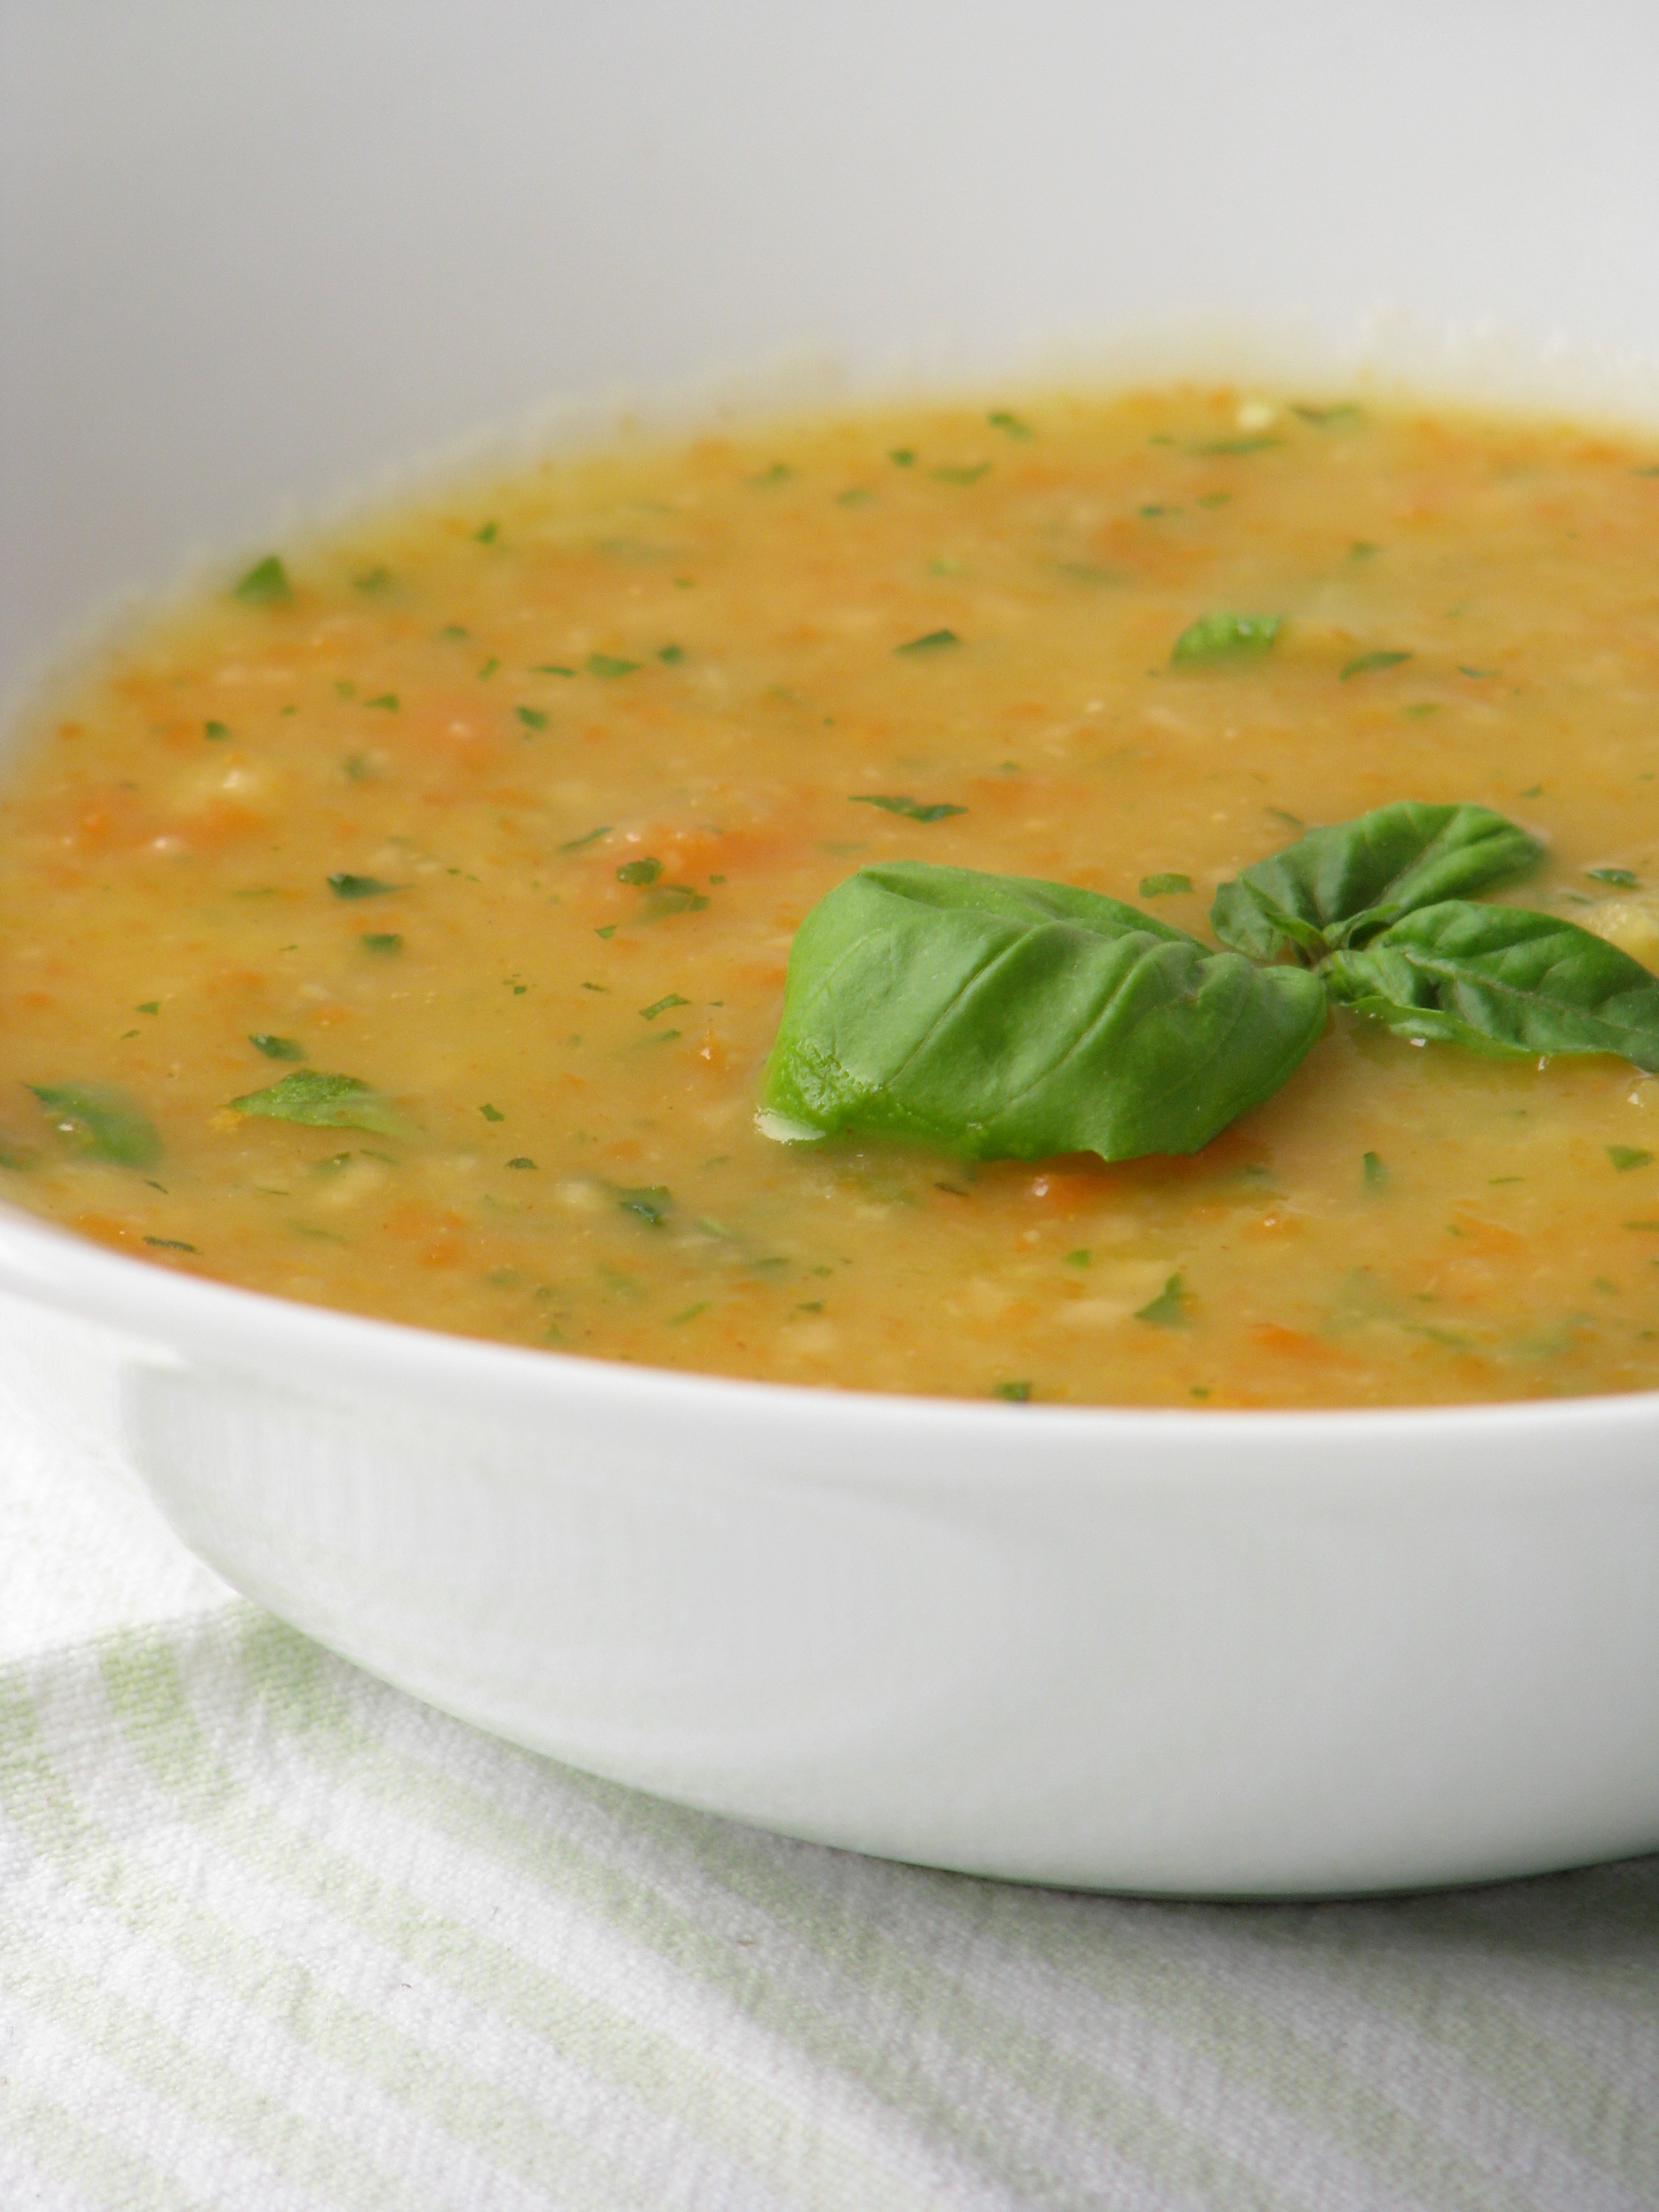
plant, fruit, dish, food, produce, vegetable, cuisine, soup, basil, cook, cucurbita, flowering plant, corn chowder, land plant, leek soup, bisque